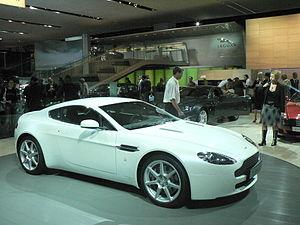
Aston Martin est un constructeur automobile britannique de voitures de luxe et de course, créée en 1913 par Lionel Martin et Robert Bamford. Basée à Gaydon, dans le Warwickshire, elle est une filiale de Prodrive depuis 2007. Le nom vient du fait que Lionel Martin avait créé une voiture qui remporta la course d'Aston Clinton en 1914.